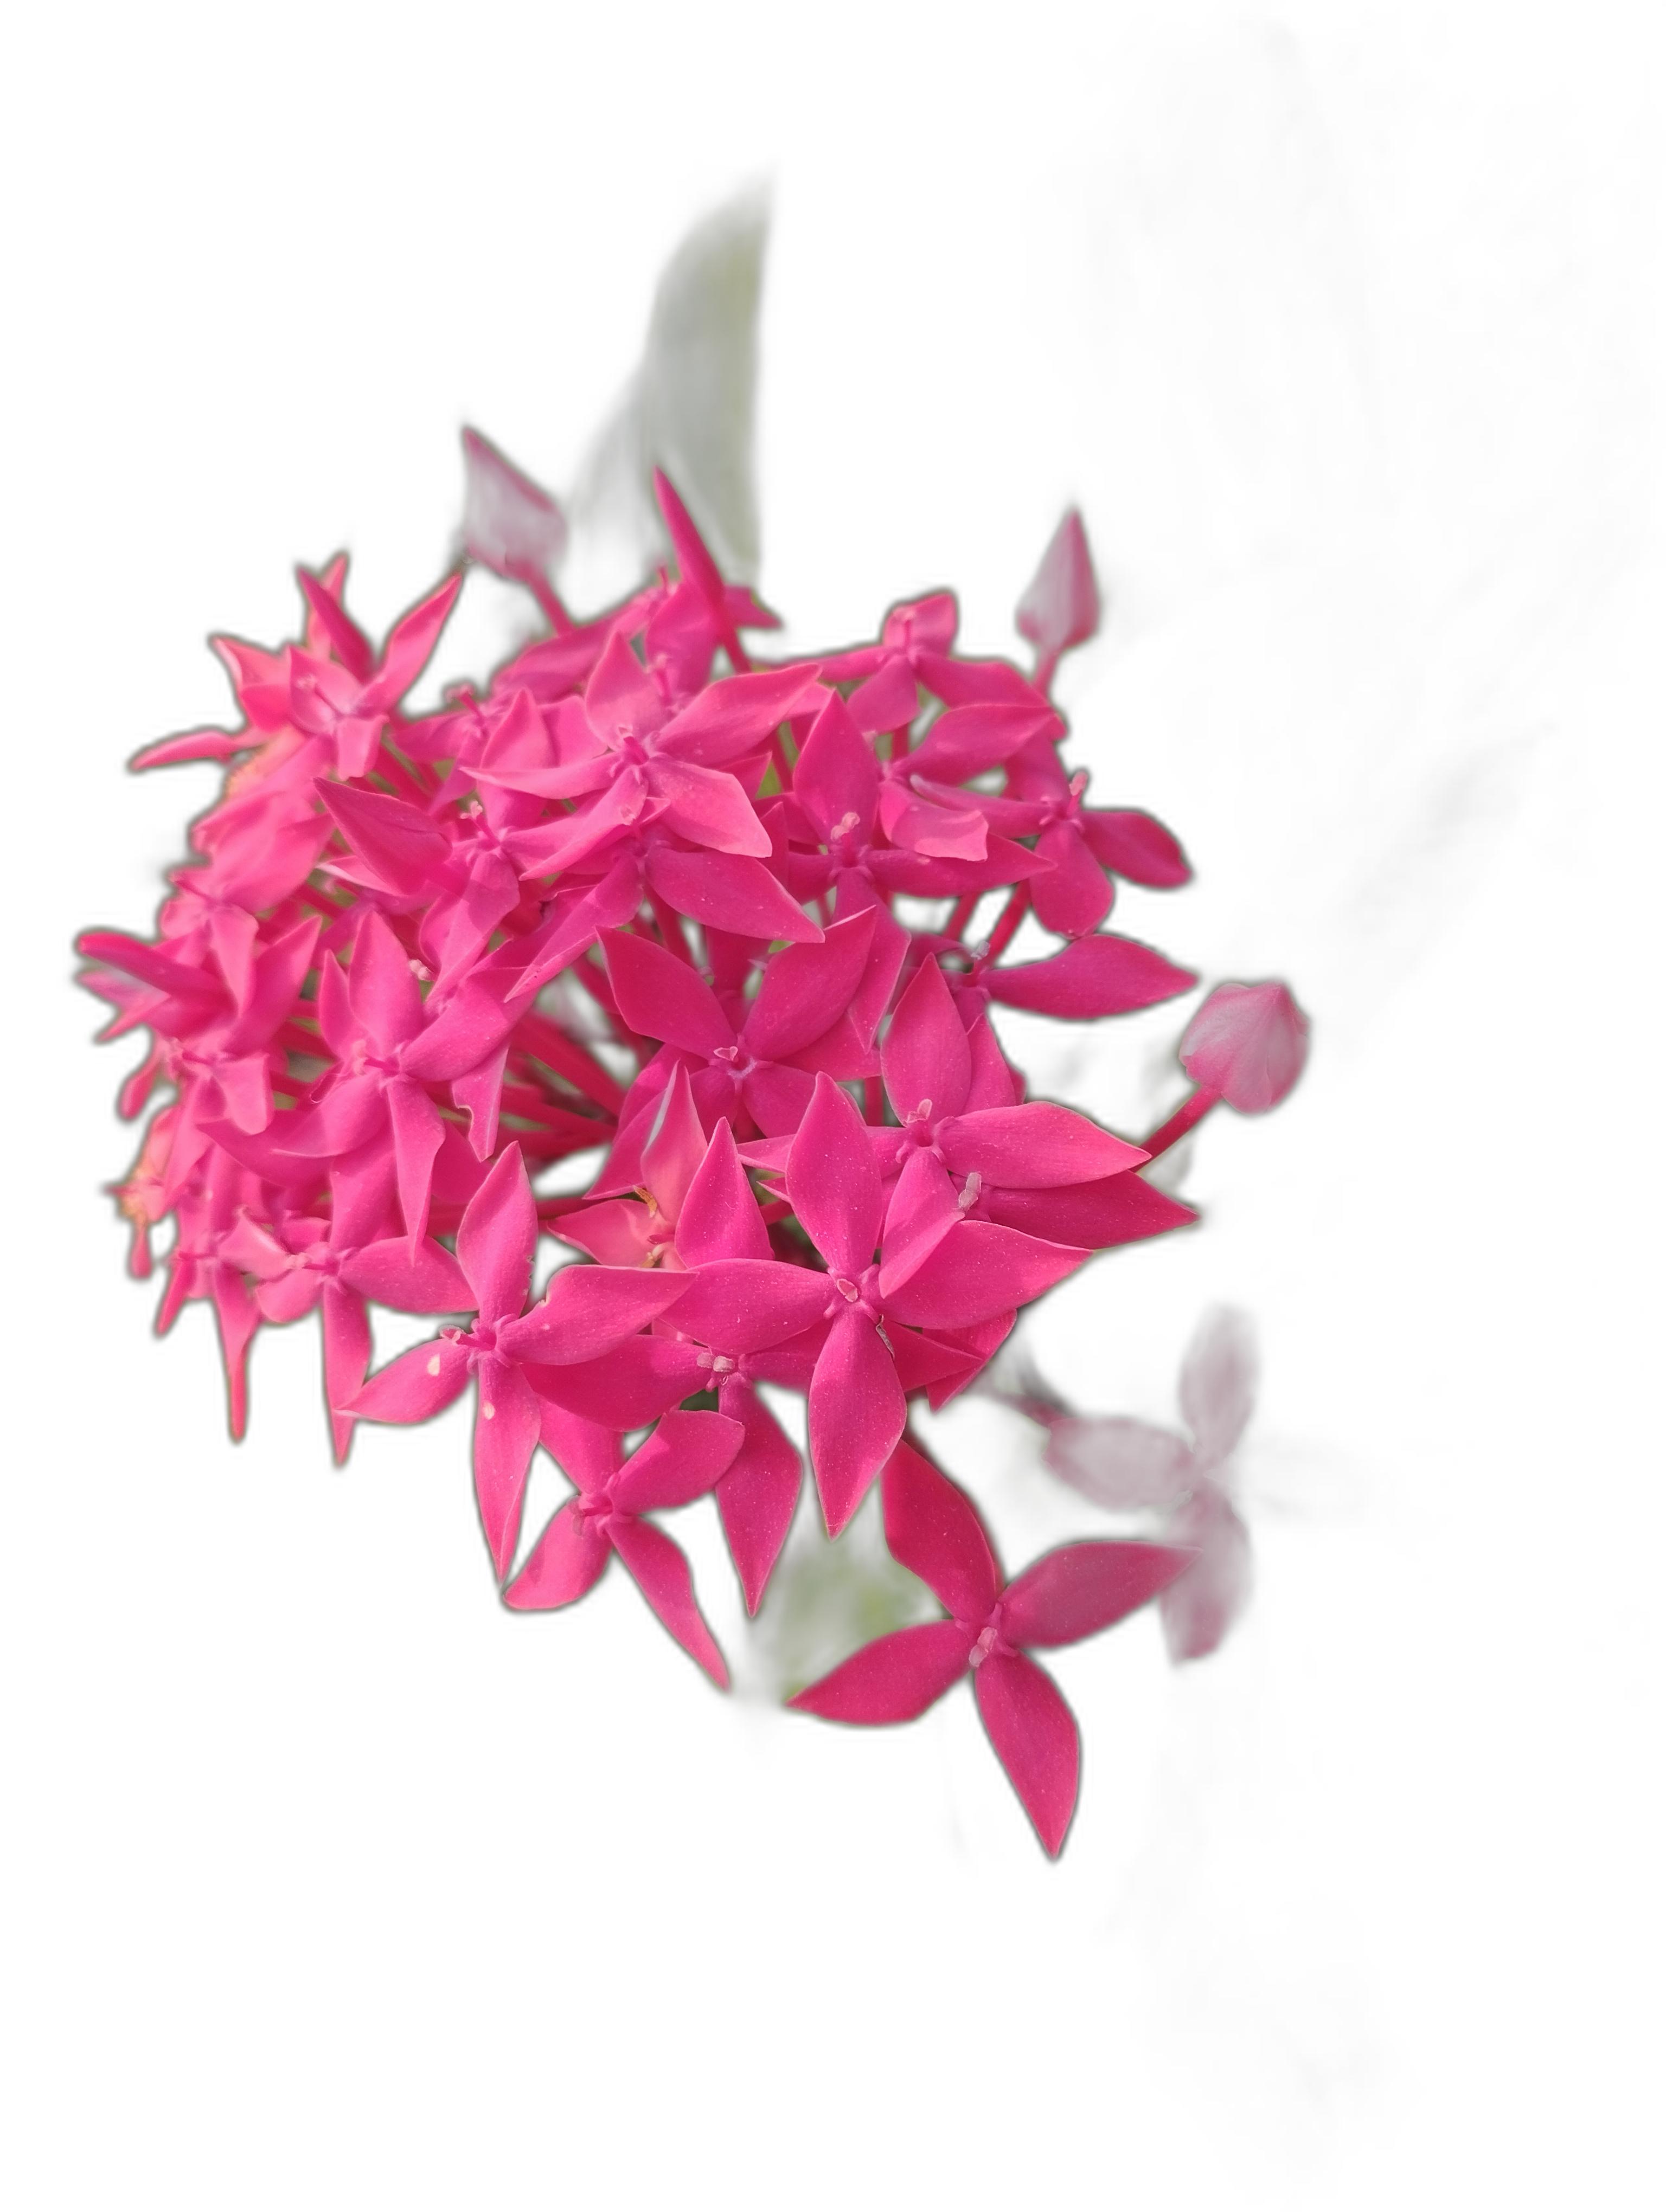
Label: Jungle geranium